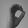
ASL letter: O